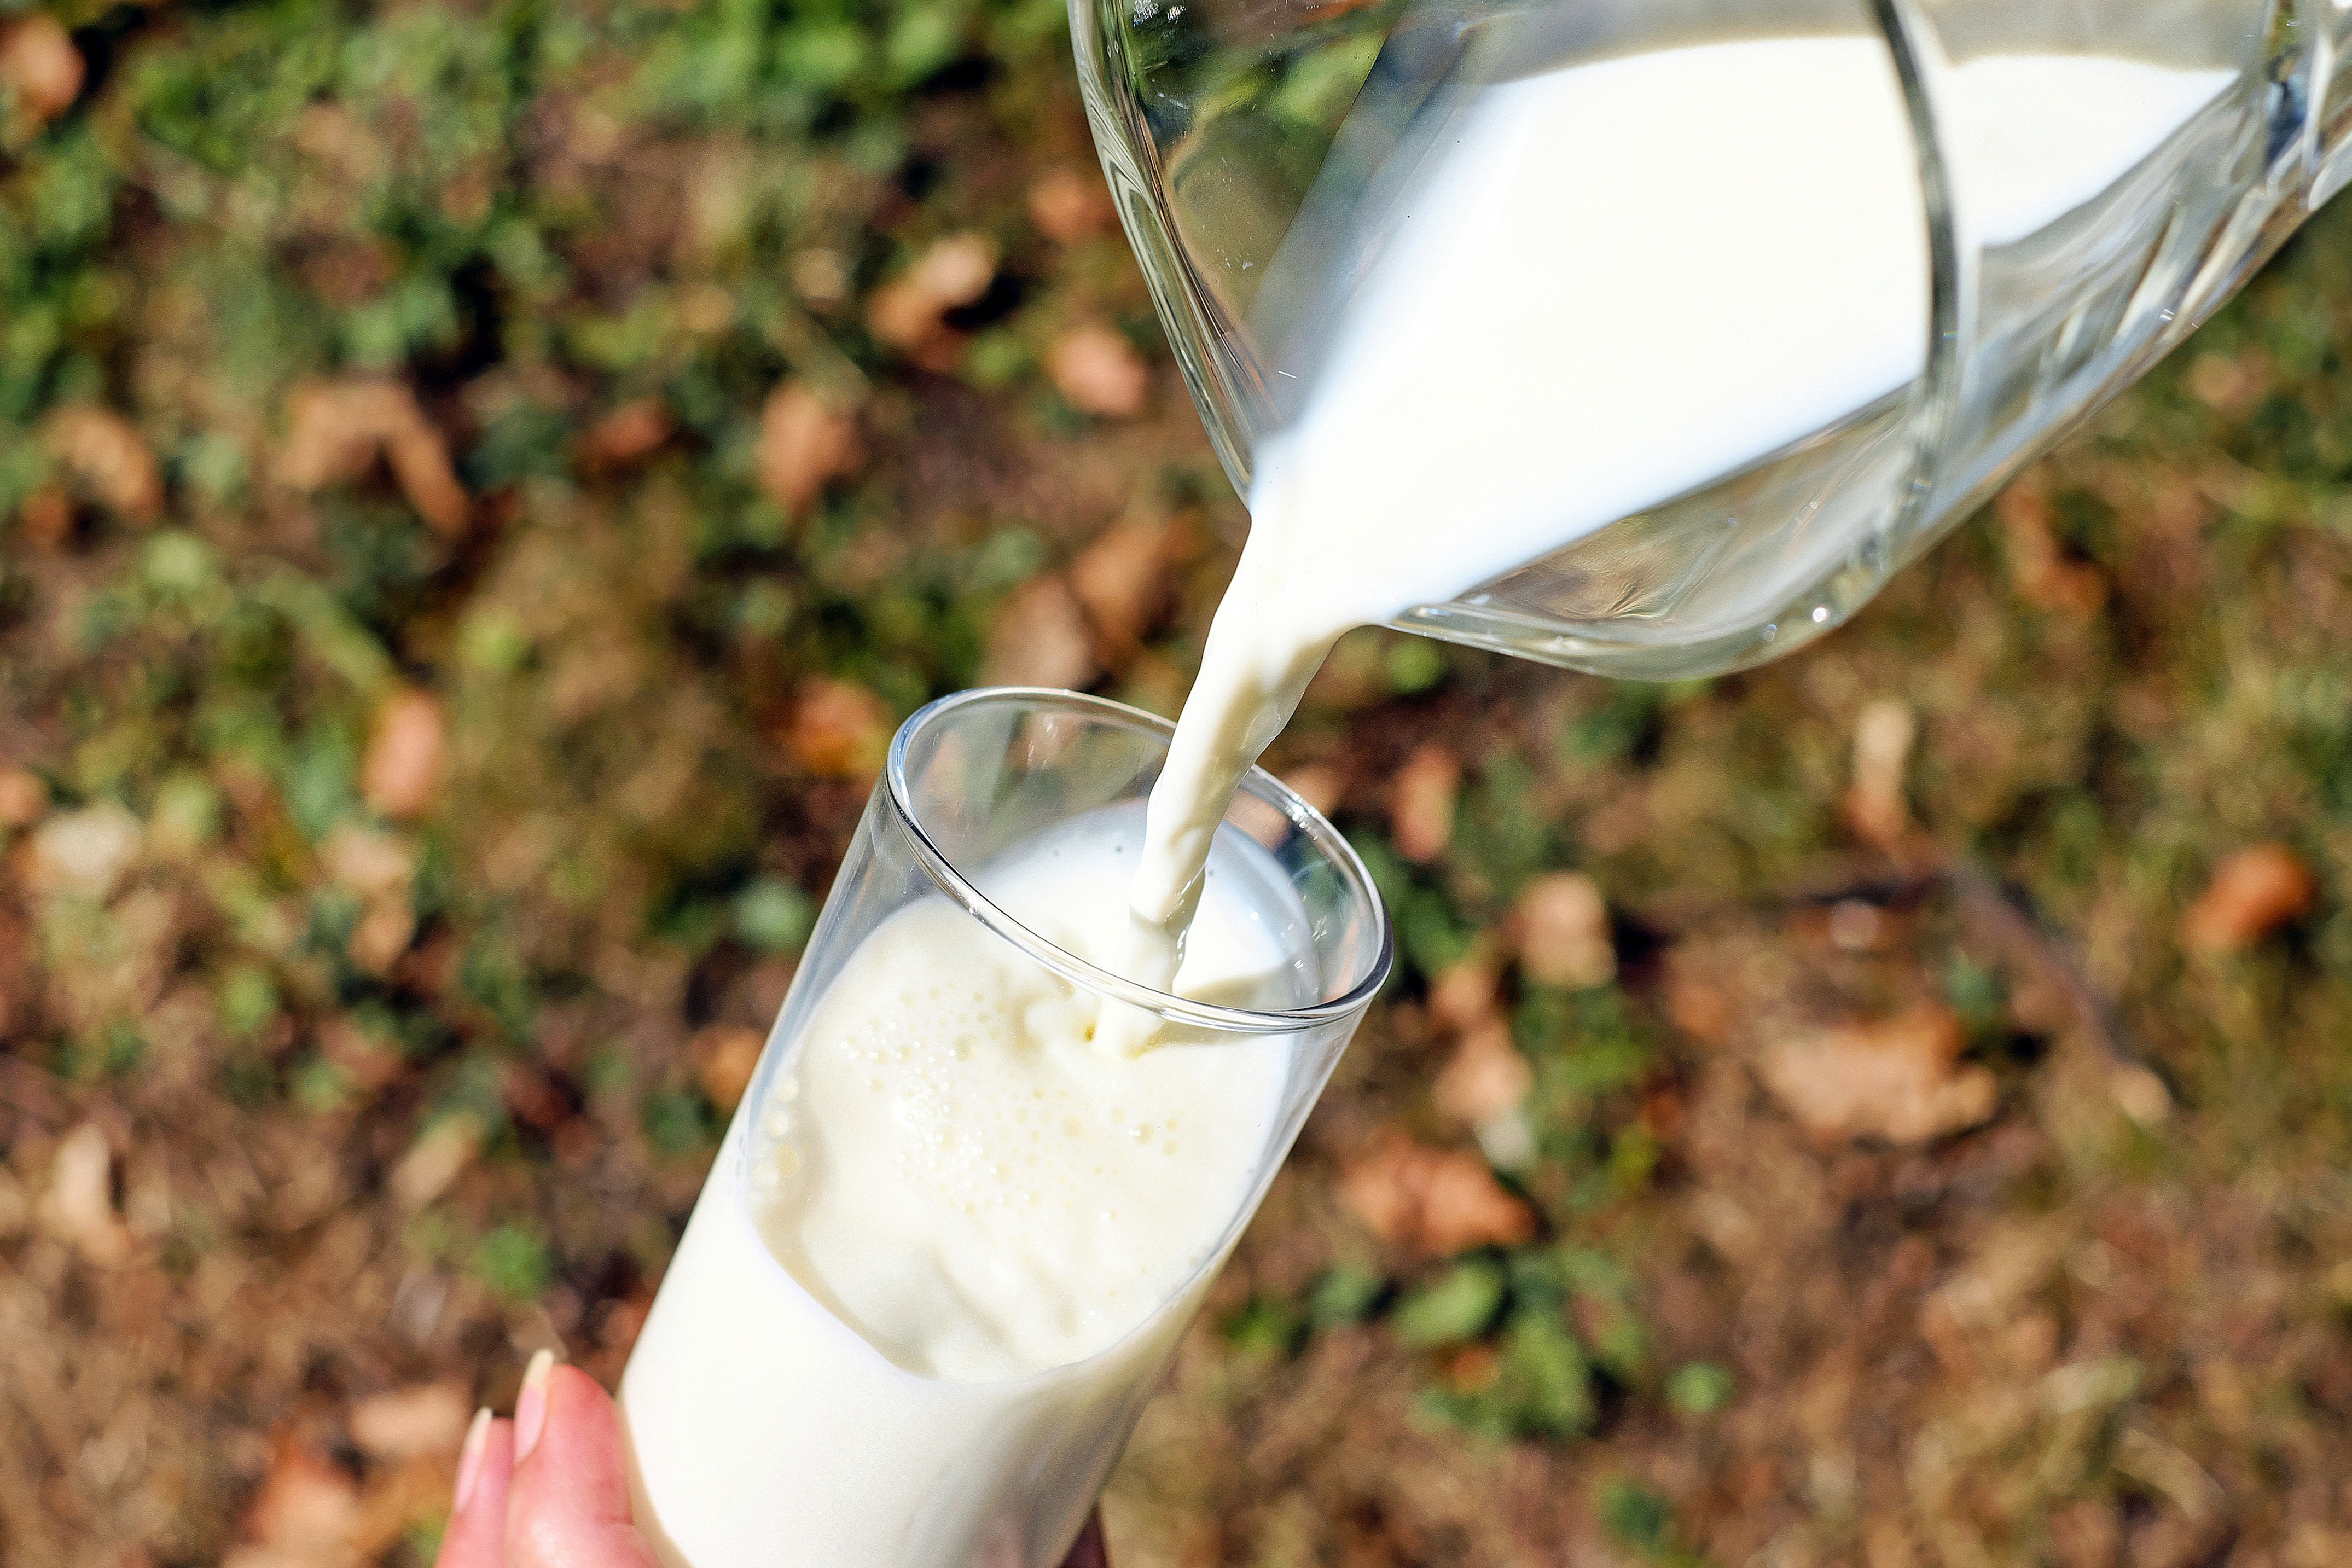
white, glass, food, produce, drink, milk, coconut, sense, cow's milk, pour a